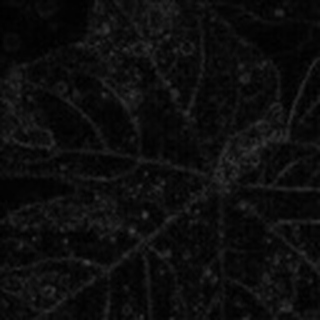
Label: cotton_target_spot